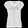
Label: T - shirt / top